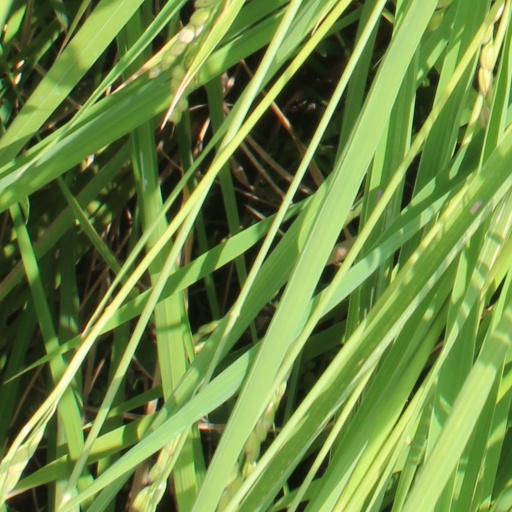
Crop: rice